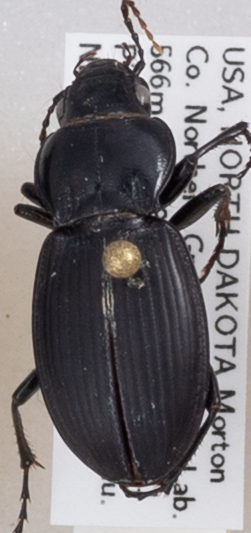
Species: Cyclotrachelus torvus
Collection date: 2020-08-18
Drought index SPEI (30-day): -2.09
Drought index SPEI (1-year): -0.1
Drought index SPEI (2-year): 0.862